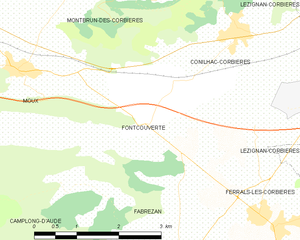
Carte des communes françaises: Fontcouverte